Polimoda

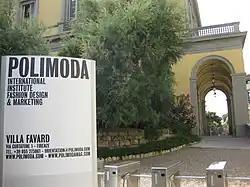
Polimoda head-quarter in Florence, capital of Tuscany, Italy.

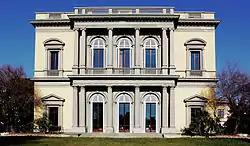
Polimoda Library in Florence, capital of Tuscany, Italy.

The school was founded in 1986 as a joint project of the city of Florence and Prato, and the Fashion Institute of Technology of State University of New York, currently has 17 campuses spread across Italy. It is a member of the "International Foundation of Fashion Technology Institutes". It is not listed by the Italian ministry of education, the Ministero dell'Istruzione, dell'Università e della Ricerca, among the institutions authorised to award degrees in music, dance and the arts.